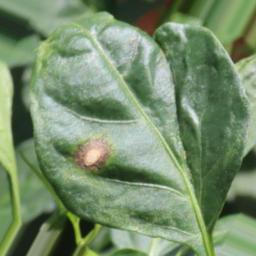
Label: cercospora